It Happened in Soho

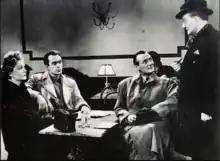
Frame from the film

It Happened in Soho is a 1948 British black and white low-budget B film directed by Frank Chisnell and starring Richard Murdoch and Henry Oscar. A reporter trails a multiple killer.